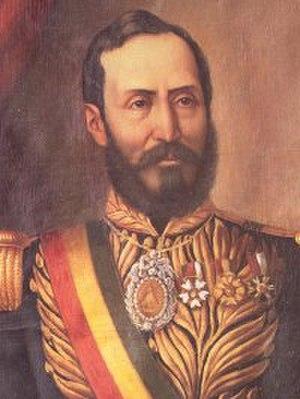
Manuel Isidoro Belzu est un général et homme politique bolivien